Customs House Museum

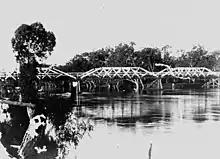
Bridge over the Macintyre River at Goondiwindi, circa 1890

Goondiwindi continued to develop however, and in 1880 a bridge, a joint project of the New South Wales and Queensland governments, replaced the ferry service across the Macintyre River. The bridge made it possible to cross the river at this point in all weathers and increased the importance of the town as a border crossing. In 1880 Charles F Cumming was appointed as Customs Officer for Goondiwindi. Cumming was also the Police Magistrate and had held this job and that of Land Agent in Goondiwindi the previous year. In 1881 a second Customs Officer was appointed and there were two officers at Goondiwindi until one was sent to Swan Creek following a reorganisation of staff in 1885. In 1887, Goondiwindi was listed by the Customs Department as one of 8 customs stations along the New South Wales border and was an important public crossing place.